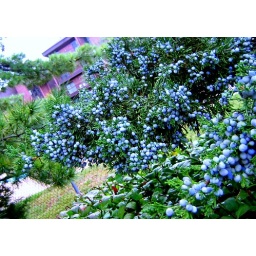
pine berries against a building